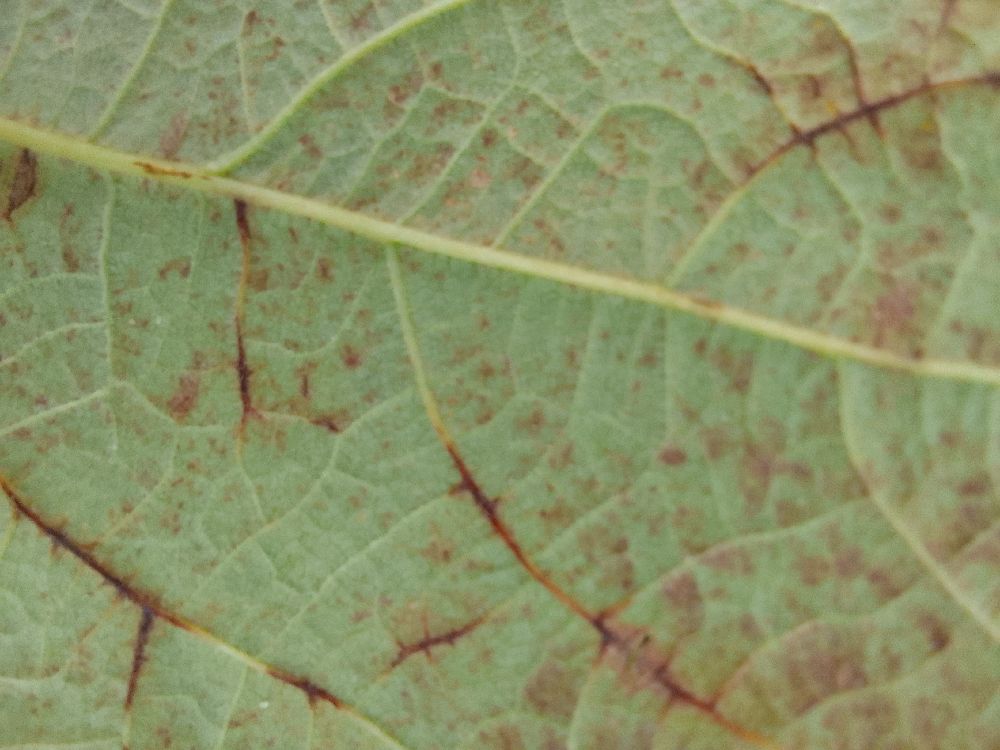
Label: anthracnose